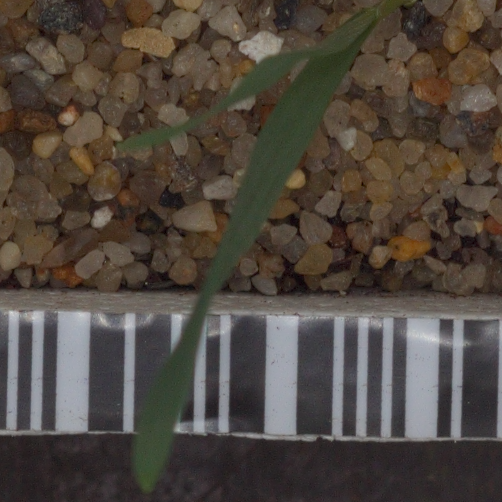
Label: common_wheat